Albanian art

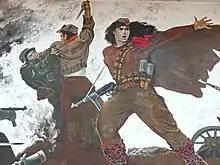
Detail of female partisan in battle, National History Museum, Tirana, Albania

When the Roman Empire was divided in the fourth century, most of Illyria remained in the Eastern Roman Empire that was conventionally known as the Byzantine Empire. The Byzantine art, the art of the Eastern Roman Empire from about the 5th century until the fall of Constantinople in 1453, was predominantly marked by religious expressions and a renewed interest in techniques of the Roman Empire mixed with the themes of Christianity.